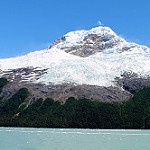
Label: glacier